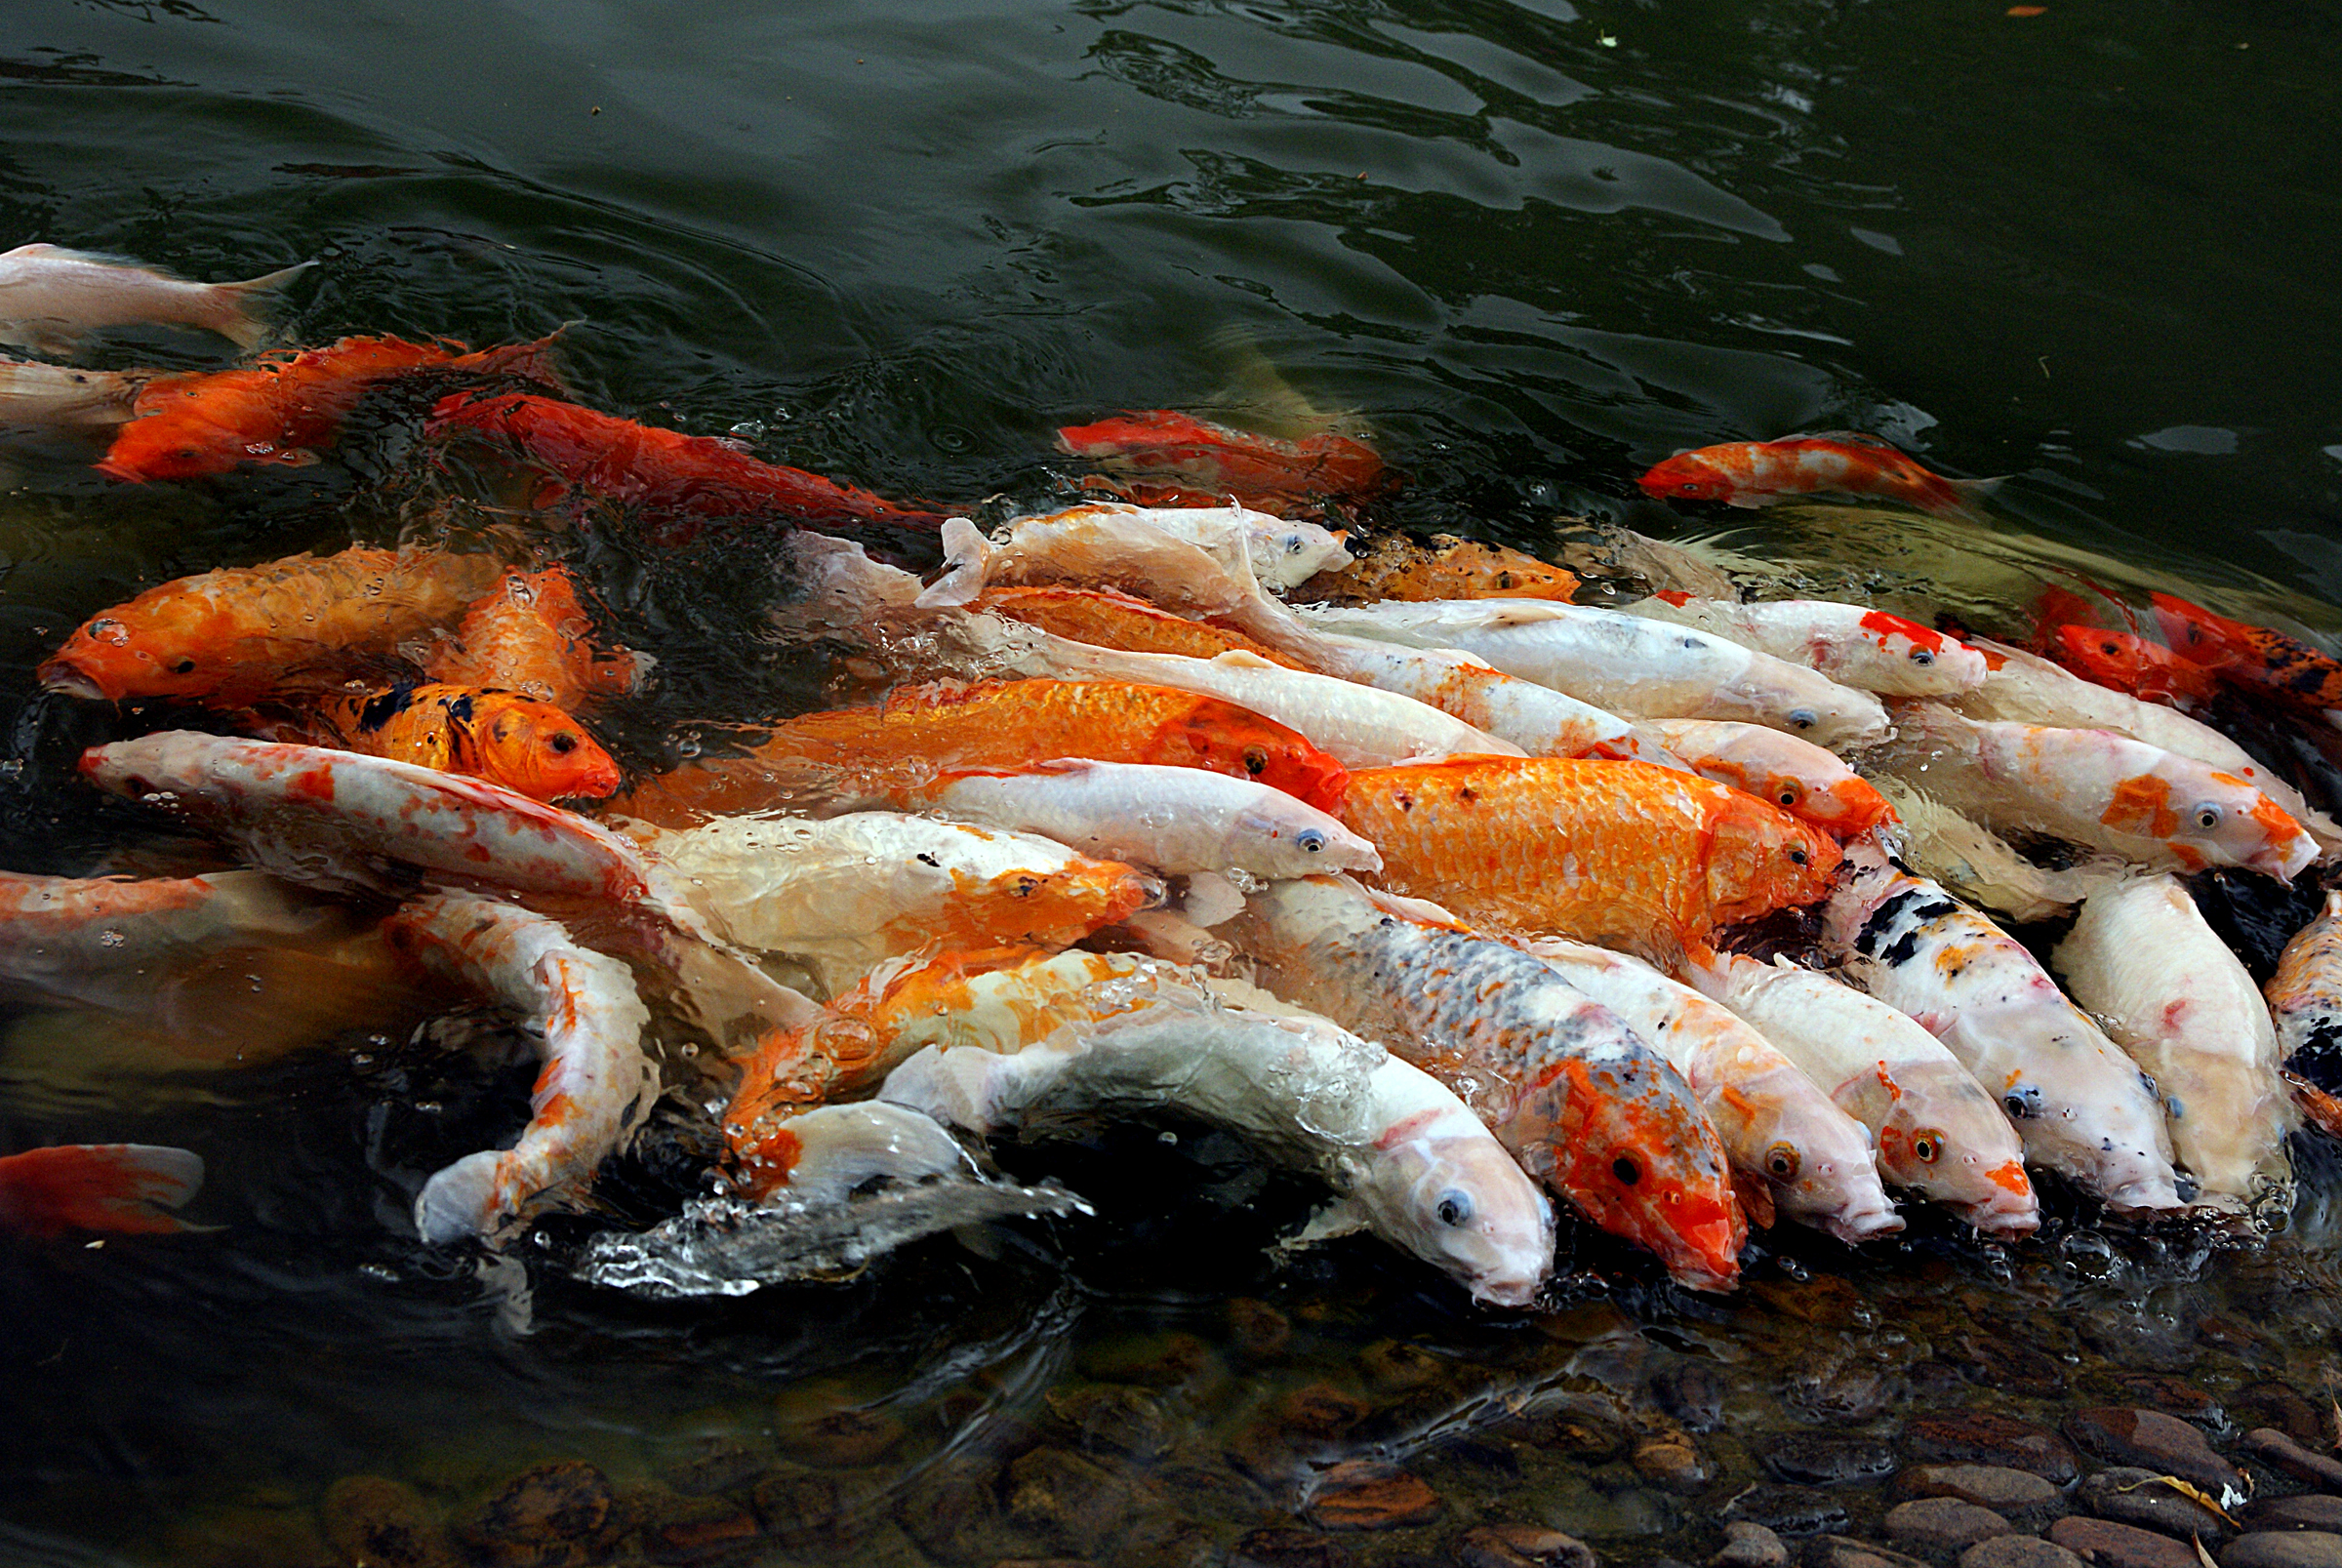
pond, fish, colours, goldfish, sonyalpha, koi, carp, colouredfish, fish pond, marine biology